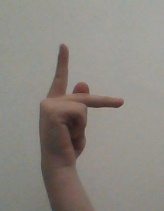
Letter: dha